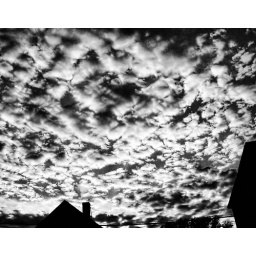
Skies in Woonsocket, RI from the window in my house